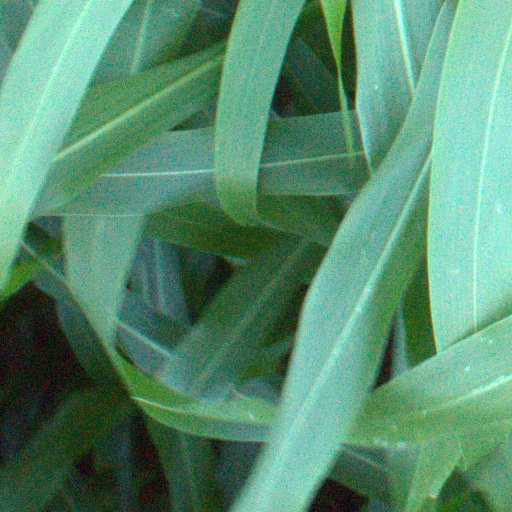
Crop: sorghum